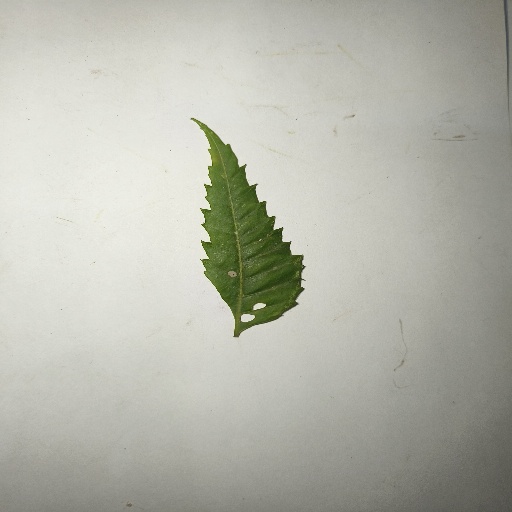
Species: Neem
Leaf condition: Shot Hole Leaf